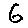
Label: 6